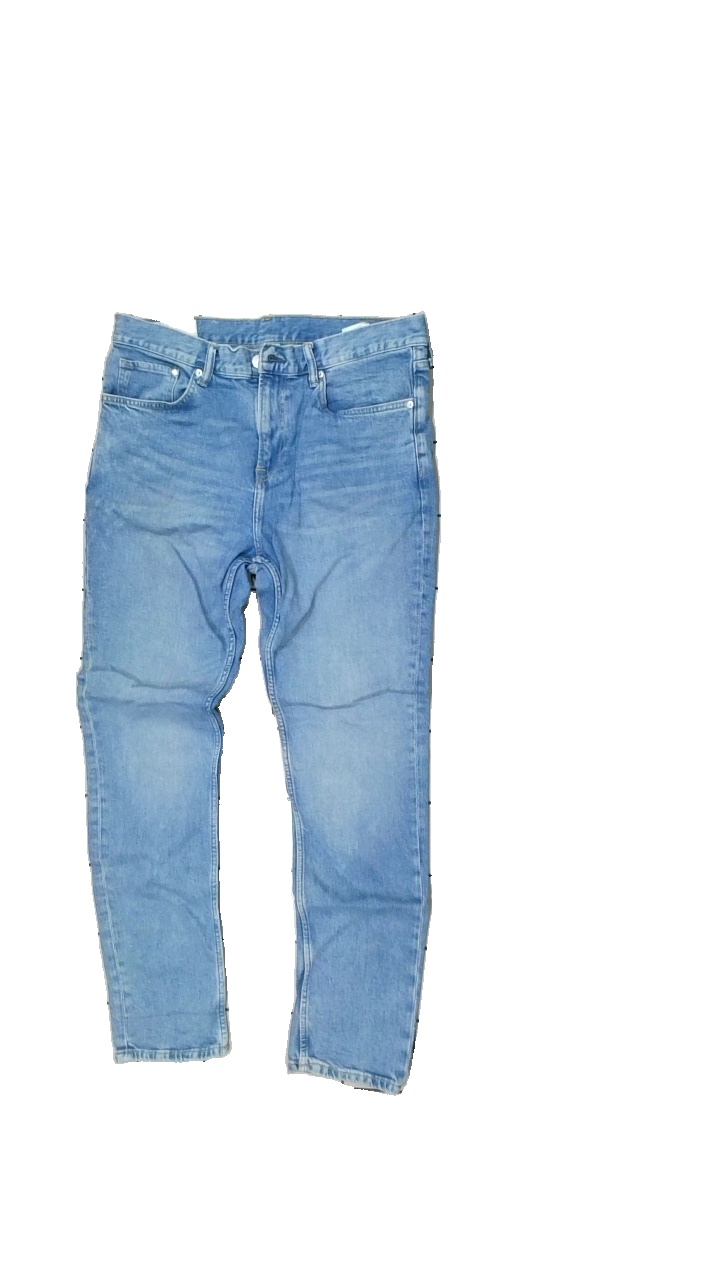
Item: Jeans (Ladies)
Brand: H&m
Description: blue jeans
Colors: Blue
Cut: Regular
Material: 100% Cotton
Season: All
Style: Denim
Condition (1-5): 3
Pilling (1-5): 5
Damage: stains
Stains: Minor
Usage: Reuse
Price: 50-100